Manikkadavu

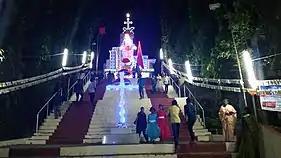
Manikkadavu Perunnal

Manikkadavu is a rural but modern village with a predominantly hilly topography. It has a dominant village culture, with celebrating the annual festivals, feasts in church etc. Kerala's own culture exists here in vibrant form. There is only a moderate level of political activity, Indian National Congress and communist party of India are the dominant parties and there is no social divisions over politics. People at Manikkadavu are educated and self-employed or employed either in government, private or abroad. This place is blessed different kind of educational institution . St. Thomas Higher secondary School, now more than six decades old has played a vital role in providing education to the people of Manikkadavu . Compared to other near by villages, the infrastructure is also better.